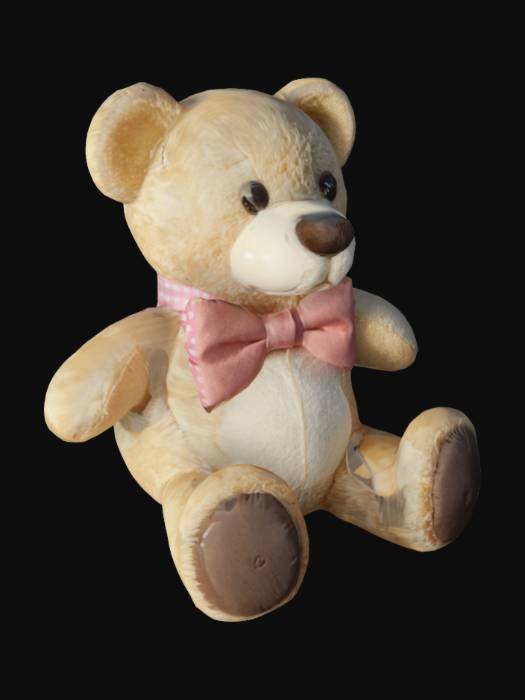
미적 점수 (1~10점): 6